Full body scanner

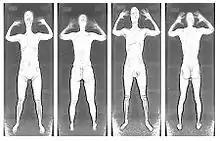
Some backscatter technology produces an image that resembles a chalk etching, though other configurations produce much more detailed images, and there is still a possibility that the lower quality images can be easily switched to a higher resolution.

Current backscatter and millimeter wave scanners installed by the TSA are unable to screen adequately for security threats inside turbans, hijab, burqas, casts, prosthetics and loose clothing. This technology limitation of current scanners often requires these persons to undergo additional screening by hand or other methods and can cause additional delay or feelings of harassment.